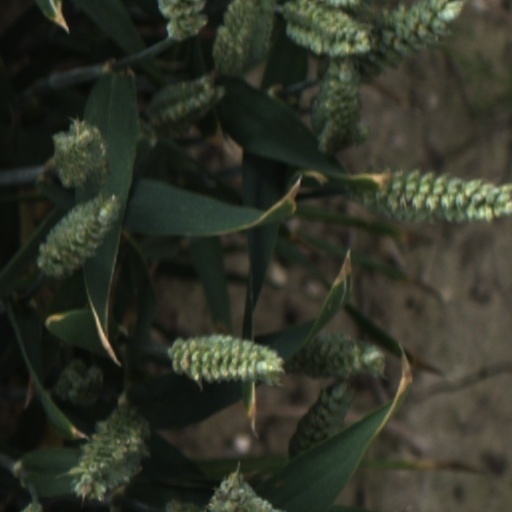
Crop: wheat